Giovanni Battista Riccioli

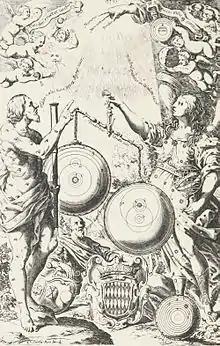
Frontispiece of Riccioli's 1651 "New Almagest". Mythological figures observe the heavens with a telescope and weigh the heliocentric theory of Copernicus in a balance against his modified version of Tycho Brahe's geo-heliocentric system, in which the Sun, Moon, Jupiter, and Saturn orbit the Earth while Mercury, Venus, and Mars orbit the Sun. The old Ptolemaic geocentric theory lies discarded on the ground, made obsolete by the telescope's discoveries. These are illustrated at top and include phases of Venus and Mercury and a surface feature on Mars (left), moons of Jupiter, rings of Saturn, and features on the Moon (right). The balance tips in favor of Riccioli's "Tychonic" system.

A substantial portion of the "New Almagest" (Book 9, consisting of 343 pages) is devoted to an analysis of the world system question: Is the universe geocentric or heliocentric? Does the Earth move or is it immobile? The historian of science Edward Grant has described Book 9 as being the "probably the lengthiest, most penetrating, and authoritative" analysis of this question made by "any author of the sixteenth and seventeenth centuries", in his opinion apparently superseding even Galileo's "Dialogue Concerning the Two Chief World Systems — Ptolemaic and Copernican." Indeed, one writer has recently described Book 9 as "the book Galileo was supposed to write". Within Book 9 Riccioli discusses 126 arguments concerning Earth's motion — 49 for and 77 against. To Riccioli the question was not between the geocentric world system of Ptolemy and the heliocentric world system of Copernicus, for the telescope had unseated the Ptolemaic system; it was between the geo-heliocentric world system developed by Tycho Brahe in the 1570s (in which the Sun, Moon, and stars circle an immobile Earth, while the planets circle the Sun – sometimes called a "geo-heliocentric" or "hybrid" system) and that of Copernicus. As the frontispiece of the "New Almagest" illustrates (see figure at right), Riccioli favoured a modified version of Tycho Brahe's system; here is how he described the system that "came to [his] mind" when he was in Parma : "it shares everything with the Tychonian system, except the orbits of Saturn and Jupiter; for [me] their center was not the Sun, but Earth itself".